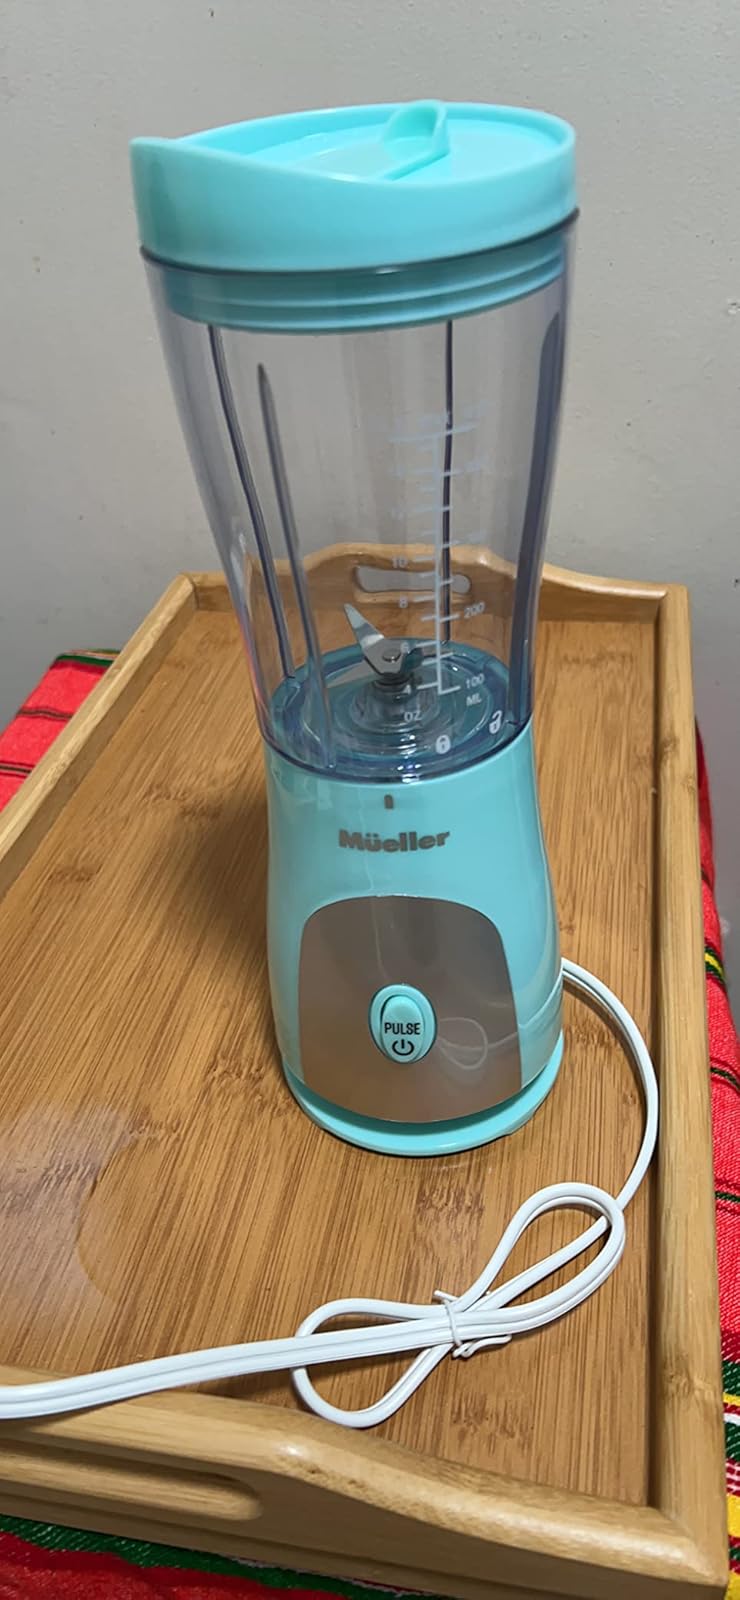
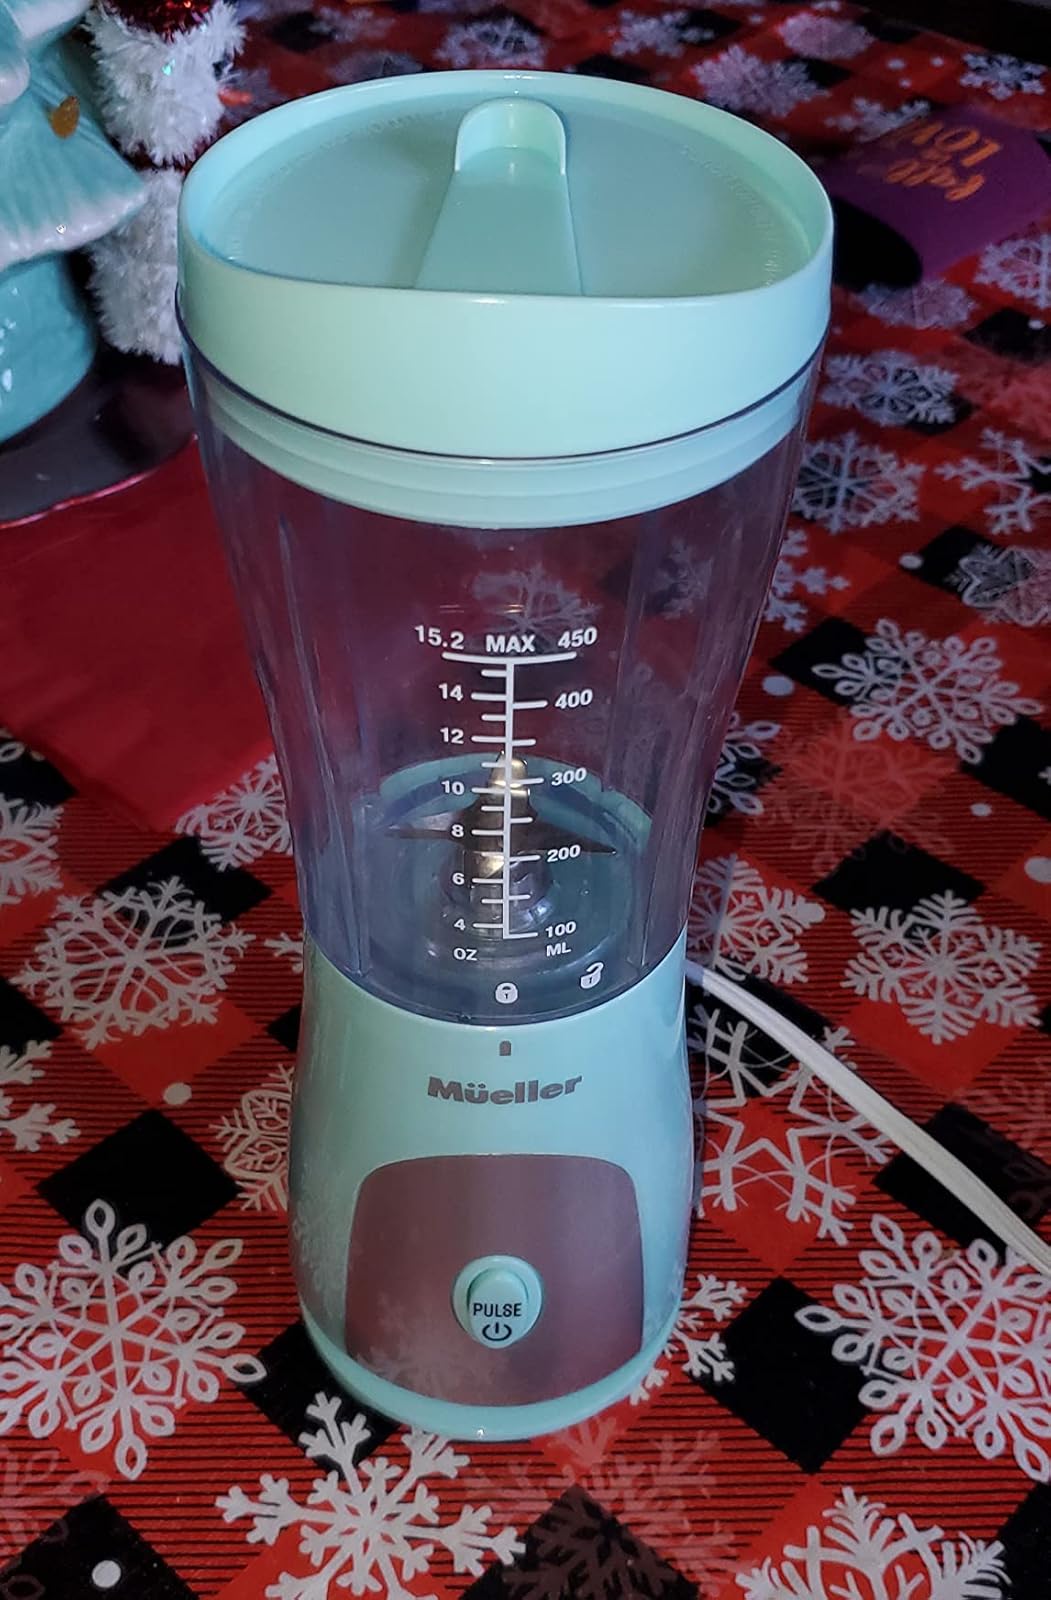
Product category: items_blender
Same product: yes